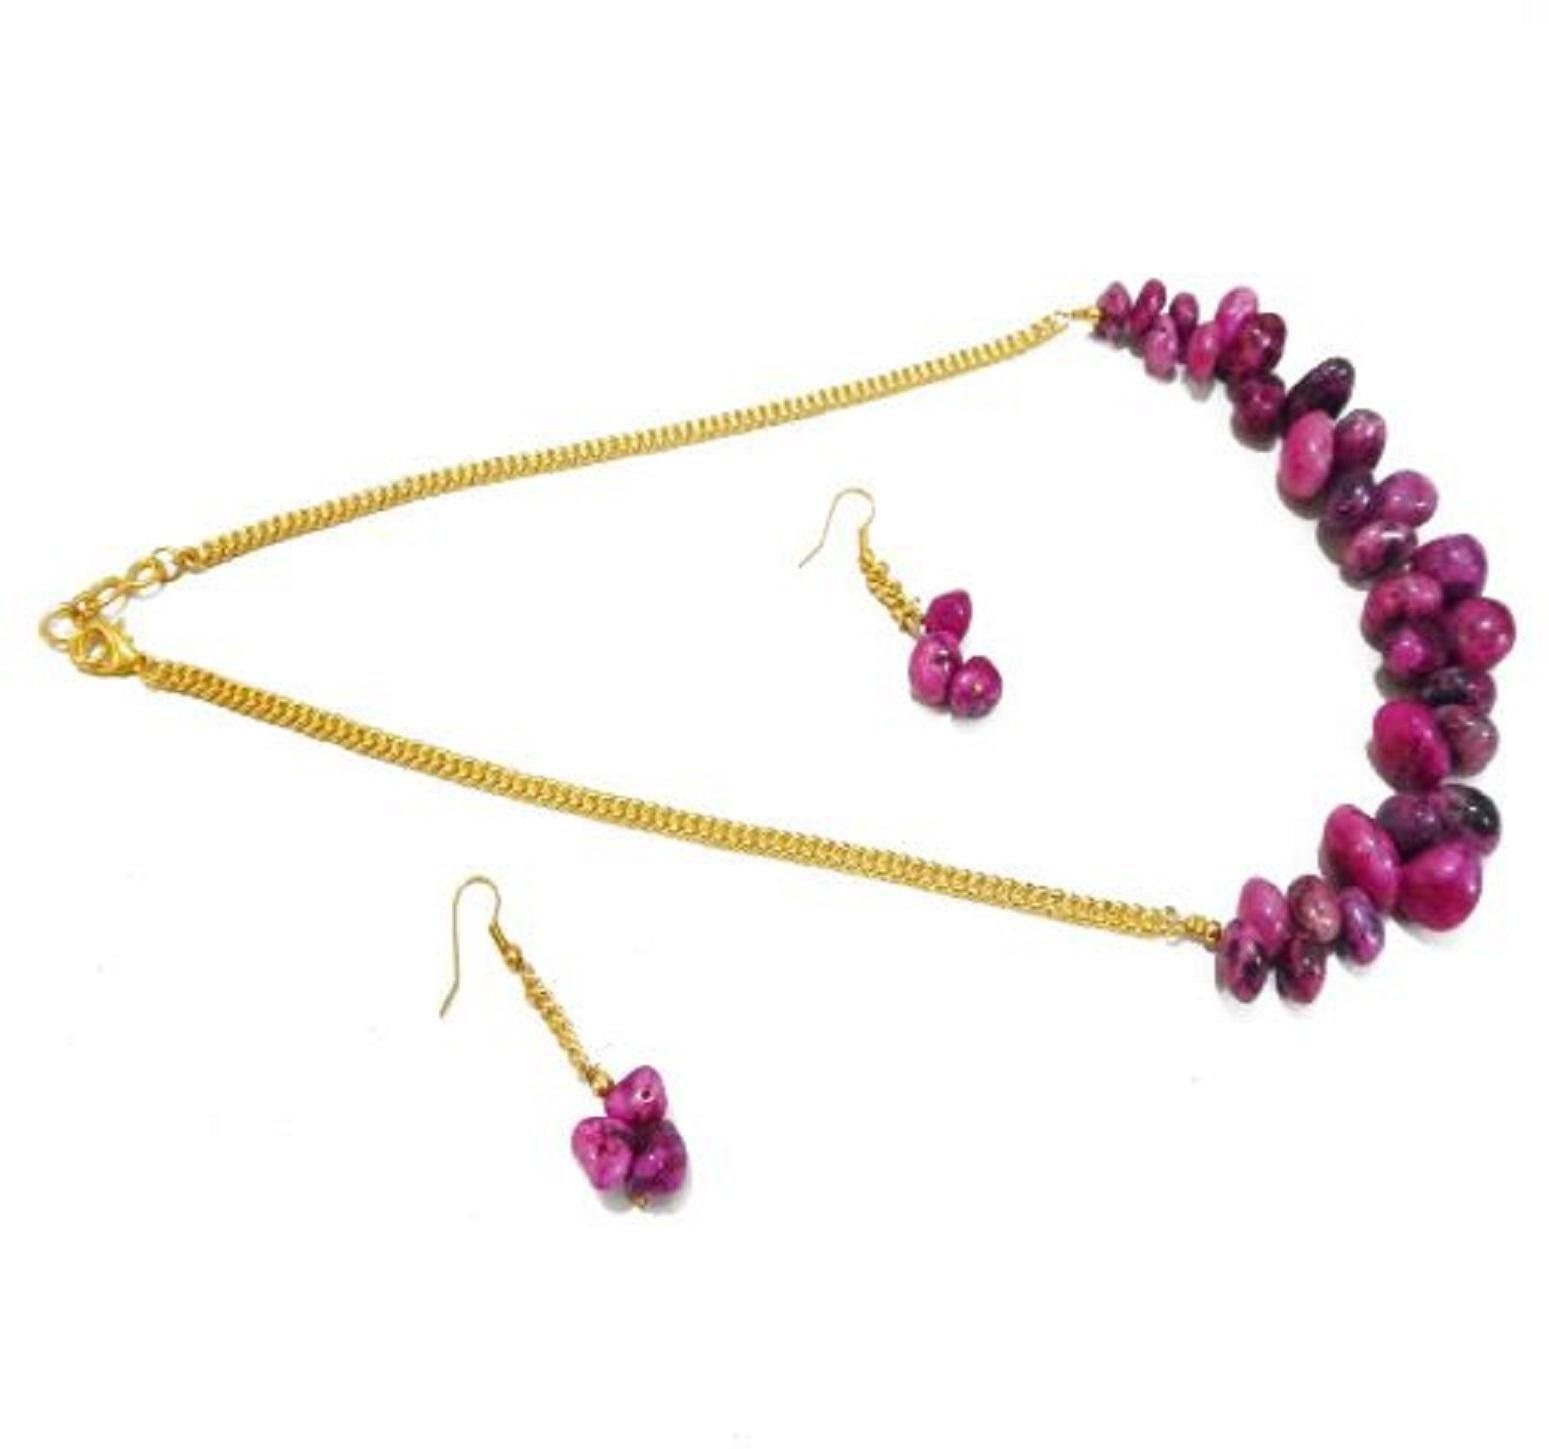
JAYA VISION ENTERPRISES Gemstone Ruby Root Chakra Necklace
Type: Necklaces
Brand: JAYA VISION ENTERPRISES
Price: Rs. 349
 Item Type : Semi Precious Gem Stone Rubyr Necklace,Style : Ruby Stone Beads Necklace,Finishing Detail : Ruby with Gold Polish Copper Chain Necklace with matchhing earrings.This is a grounding stone.